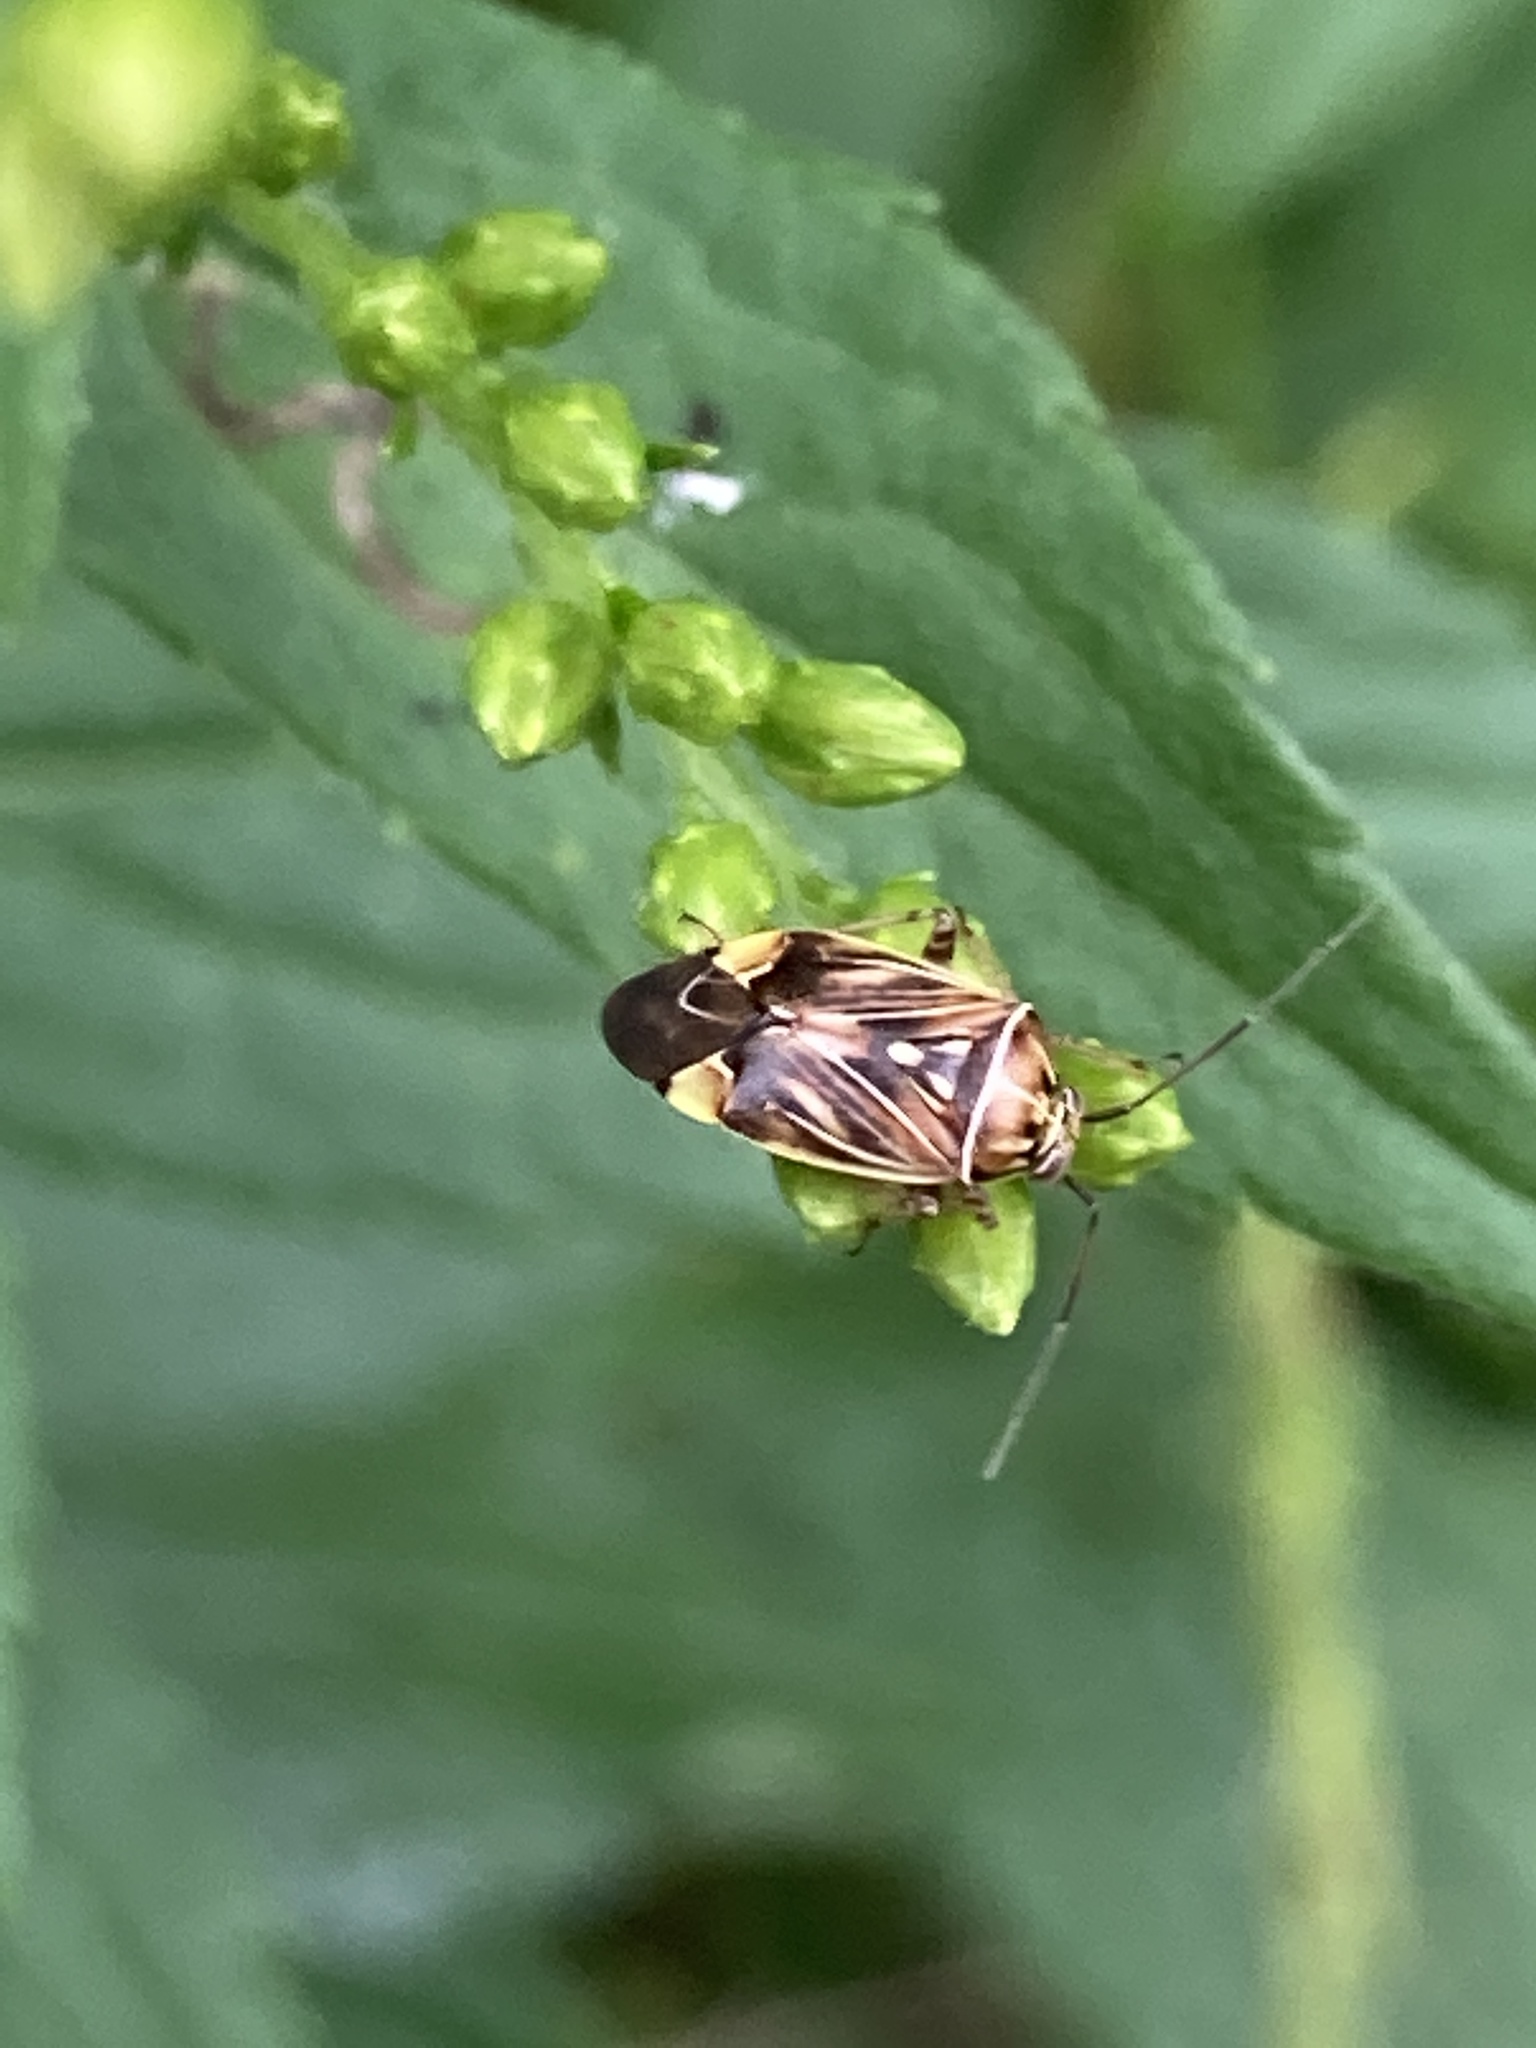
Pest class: lygus_bug